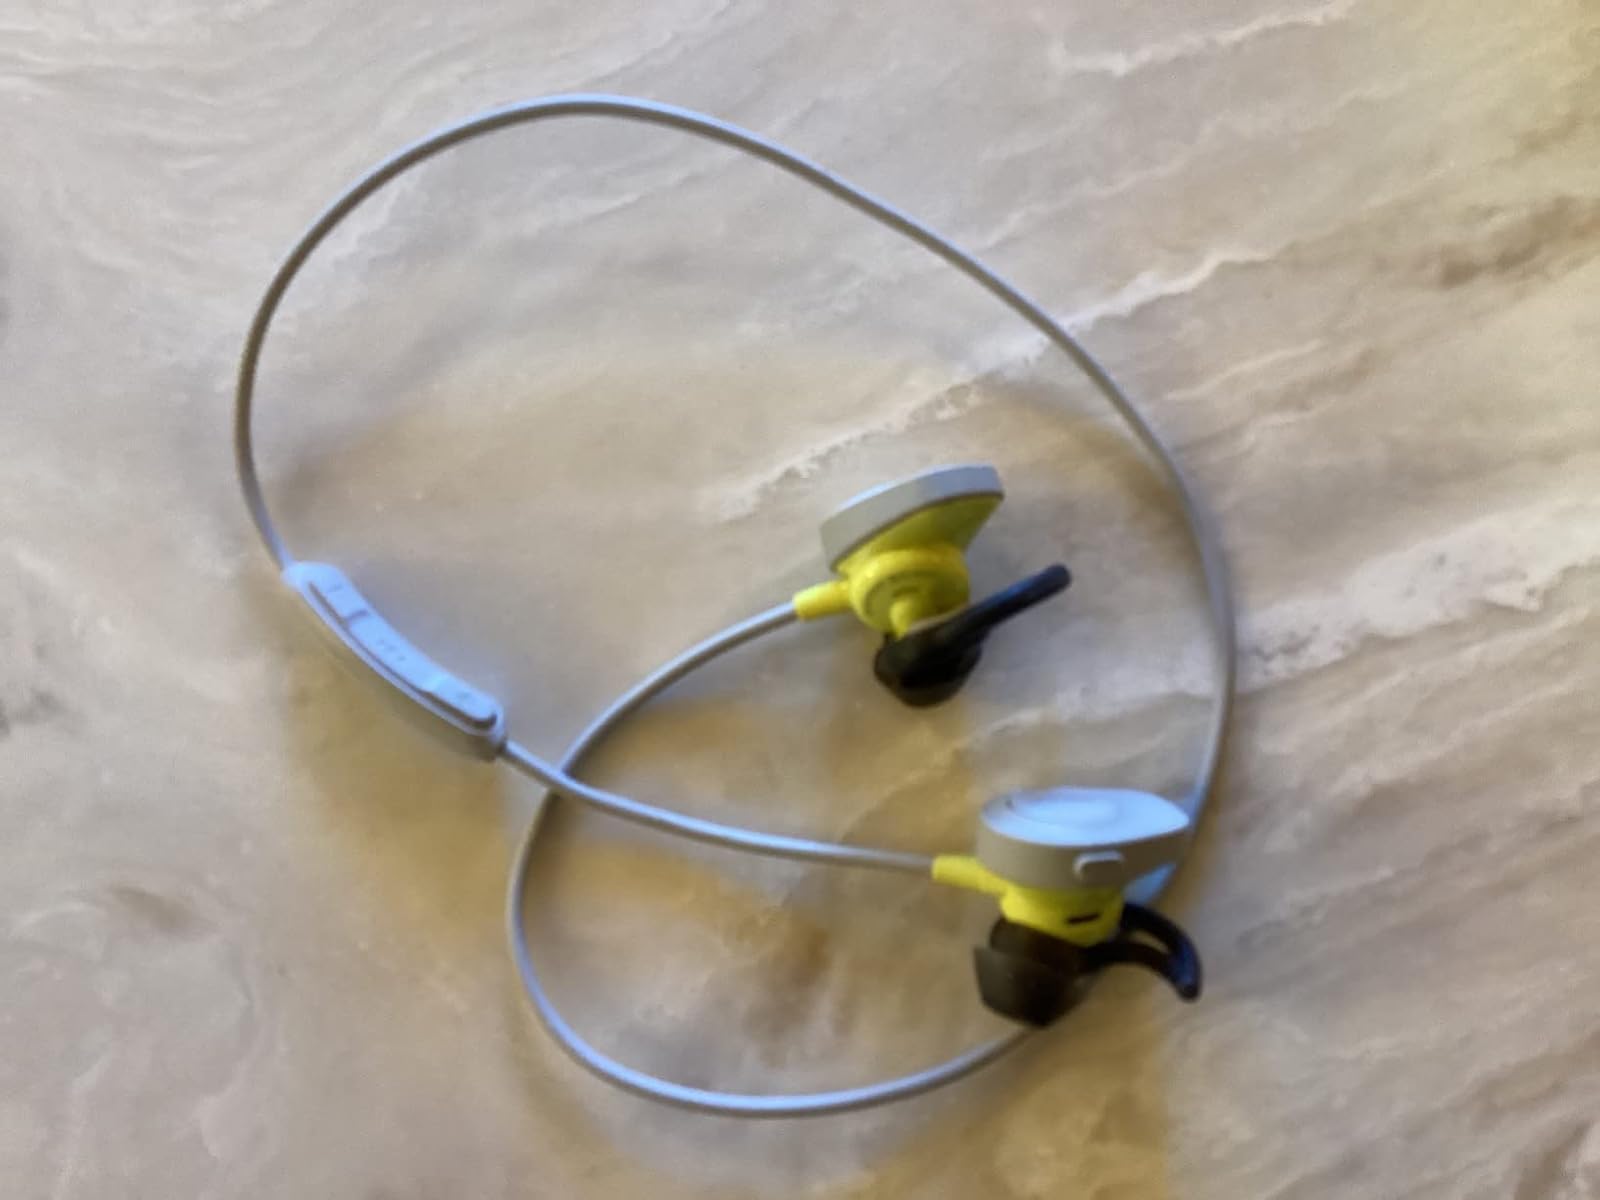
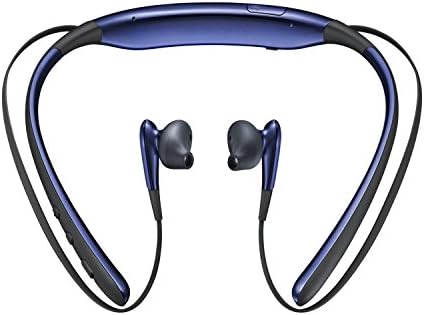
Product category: headphones
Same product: no